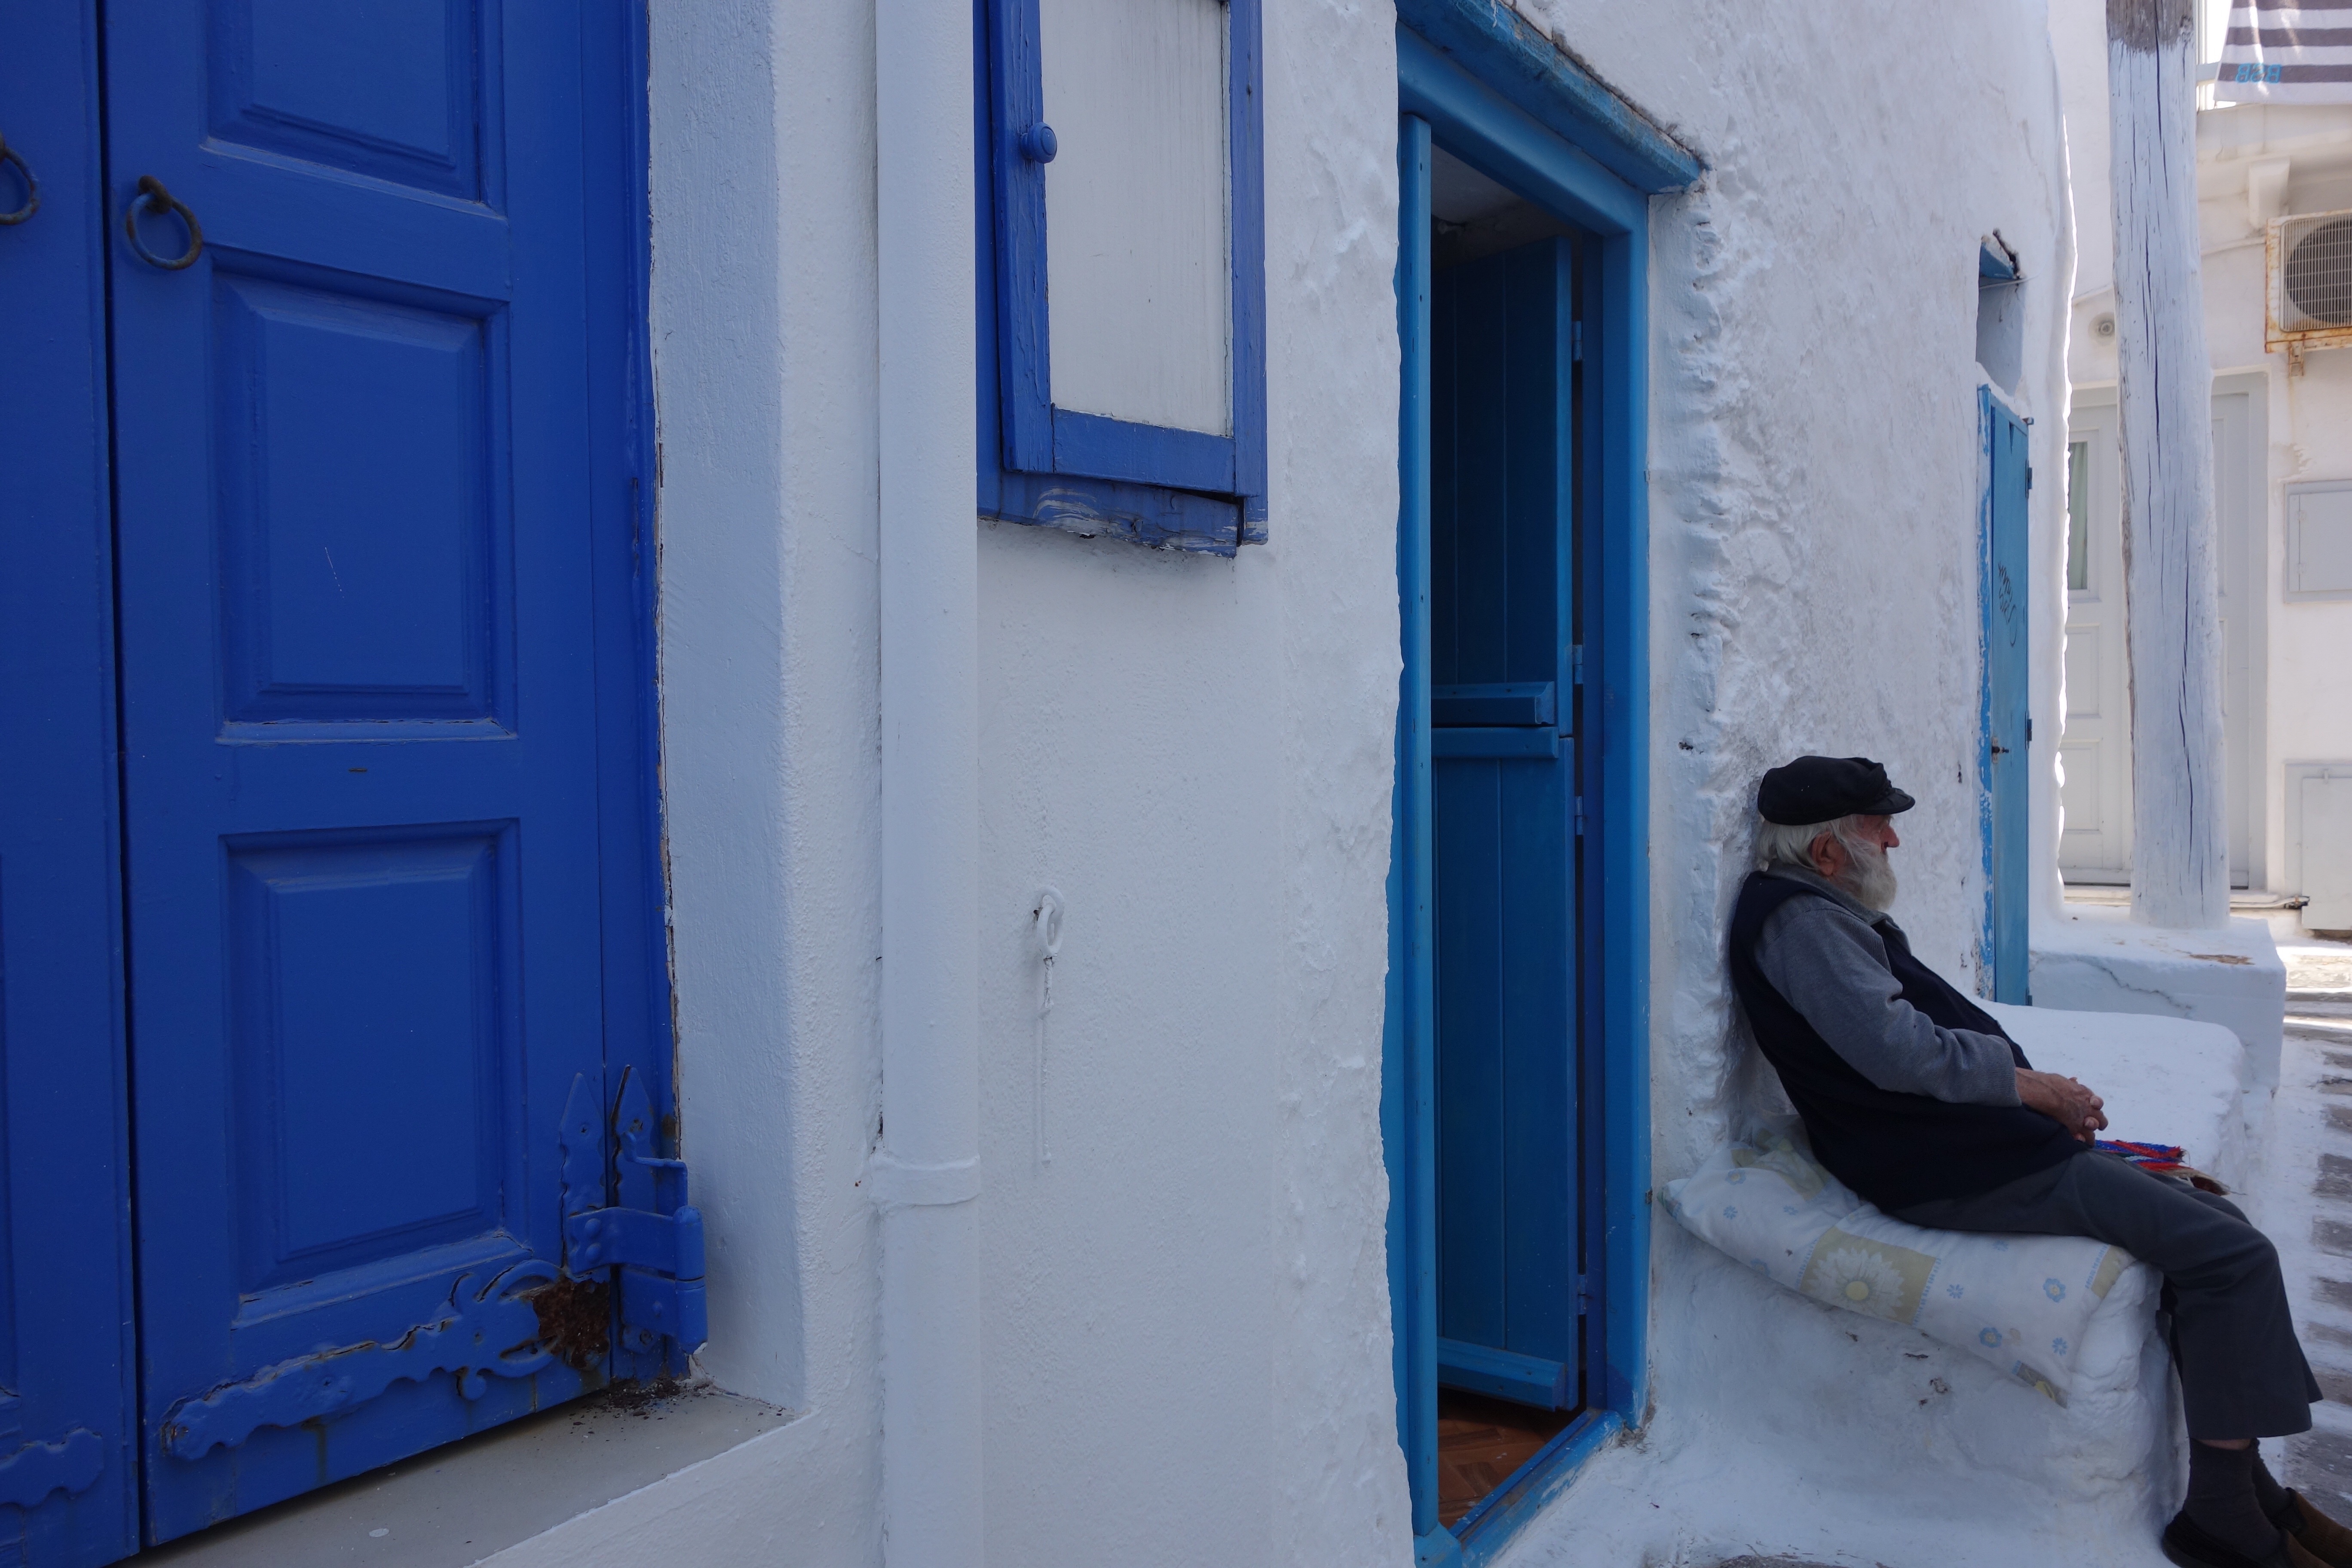
house, window, home, wall, color, facade, blue, door